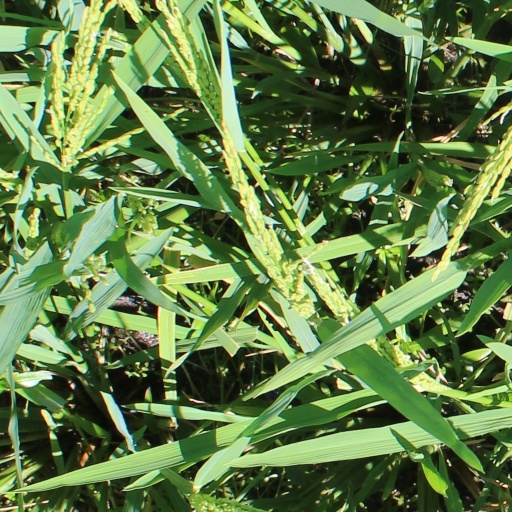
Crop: rice